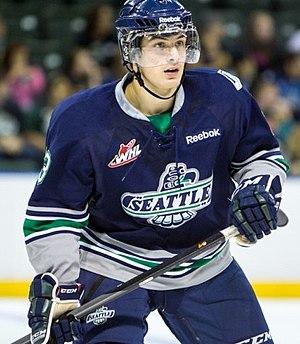
Mathew Barzal est un joueur professionnel canadien de hockey sur glace.